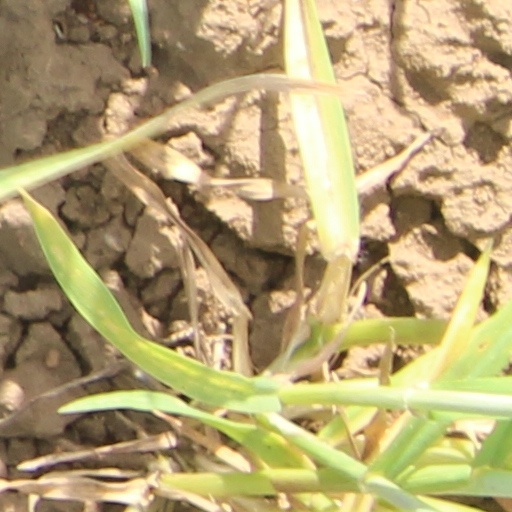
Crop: wheat